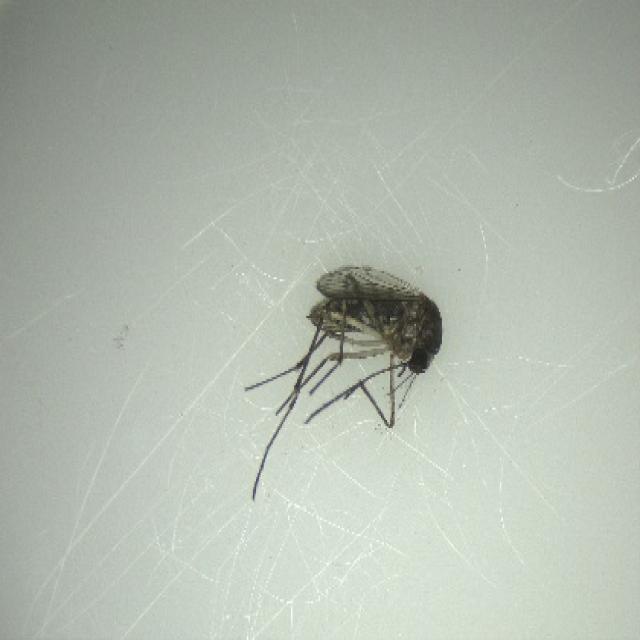
Species: aedes_vexans